Ederney

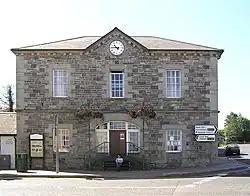
Ederney Town Hall, built circa 1839

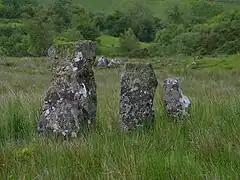
Some of the standing stones at nearby Drumskinny

One of the principal buildings in the village is Ederney Town Hall, locally styled as the "Townhall", erected in 1839. It remains in use as a village community centre.